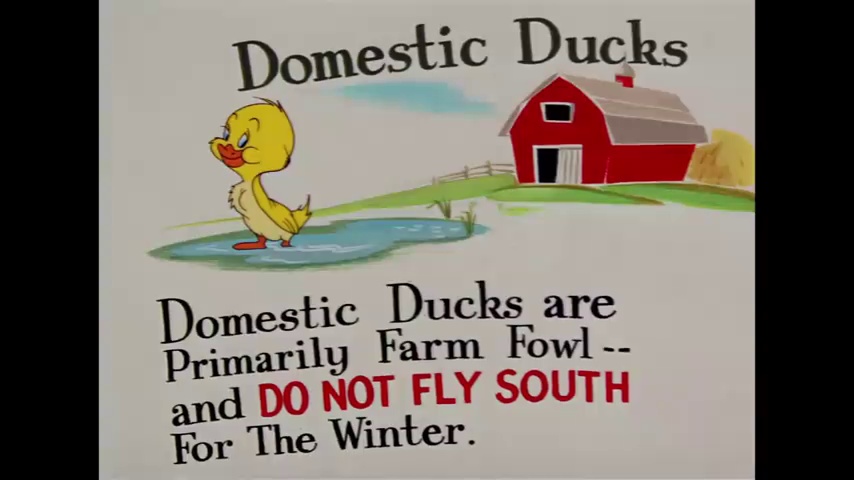
Portrait style: Cartoon Portrait